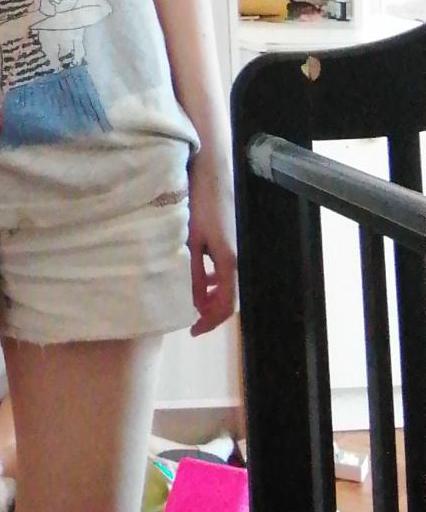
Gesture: no_gesture